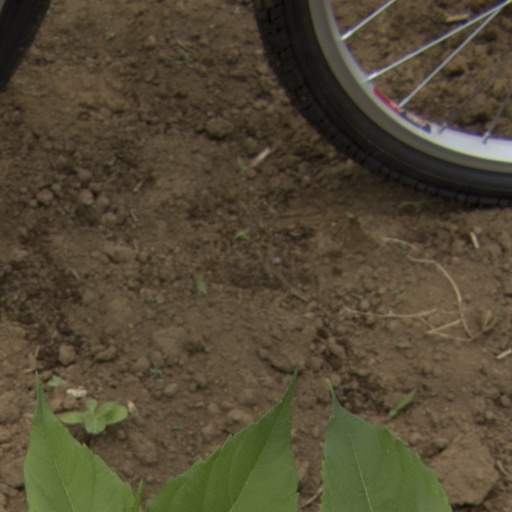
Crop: Jerusalem artichoke